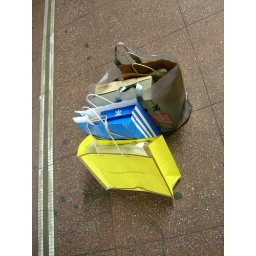
Check out the goodies I got. Move your mouse over the little black boxes for details.